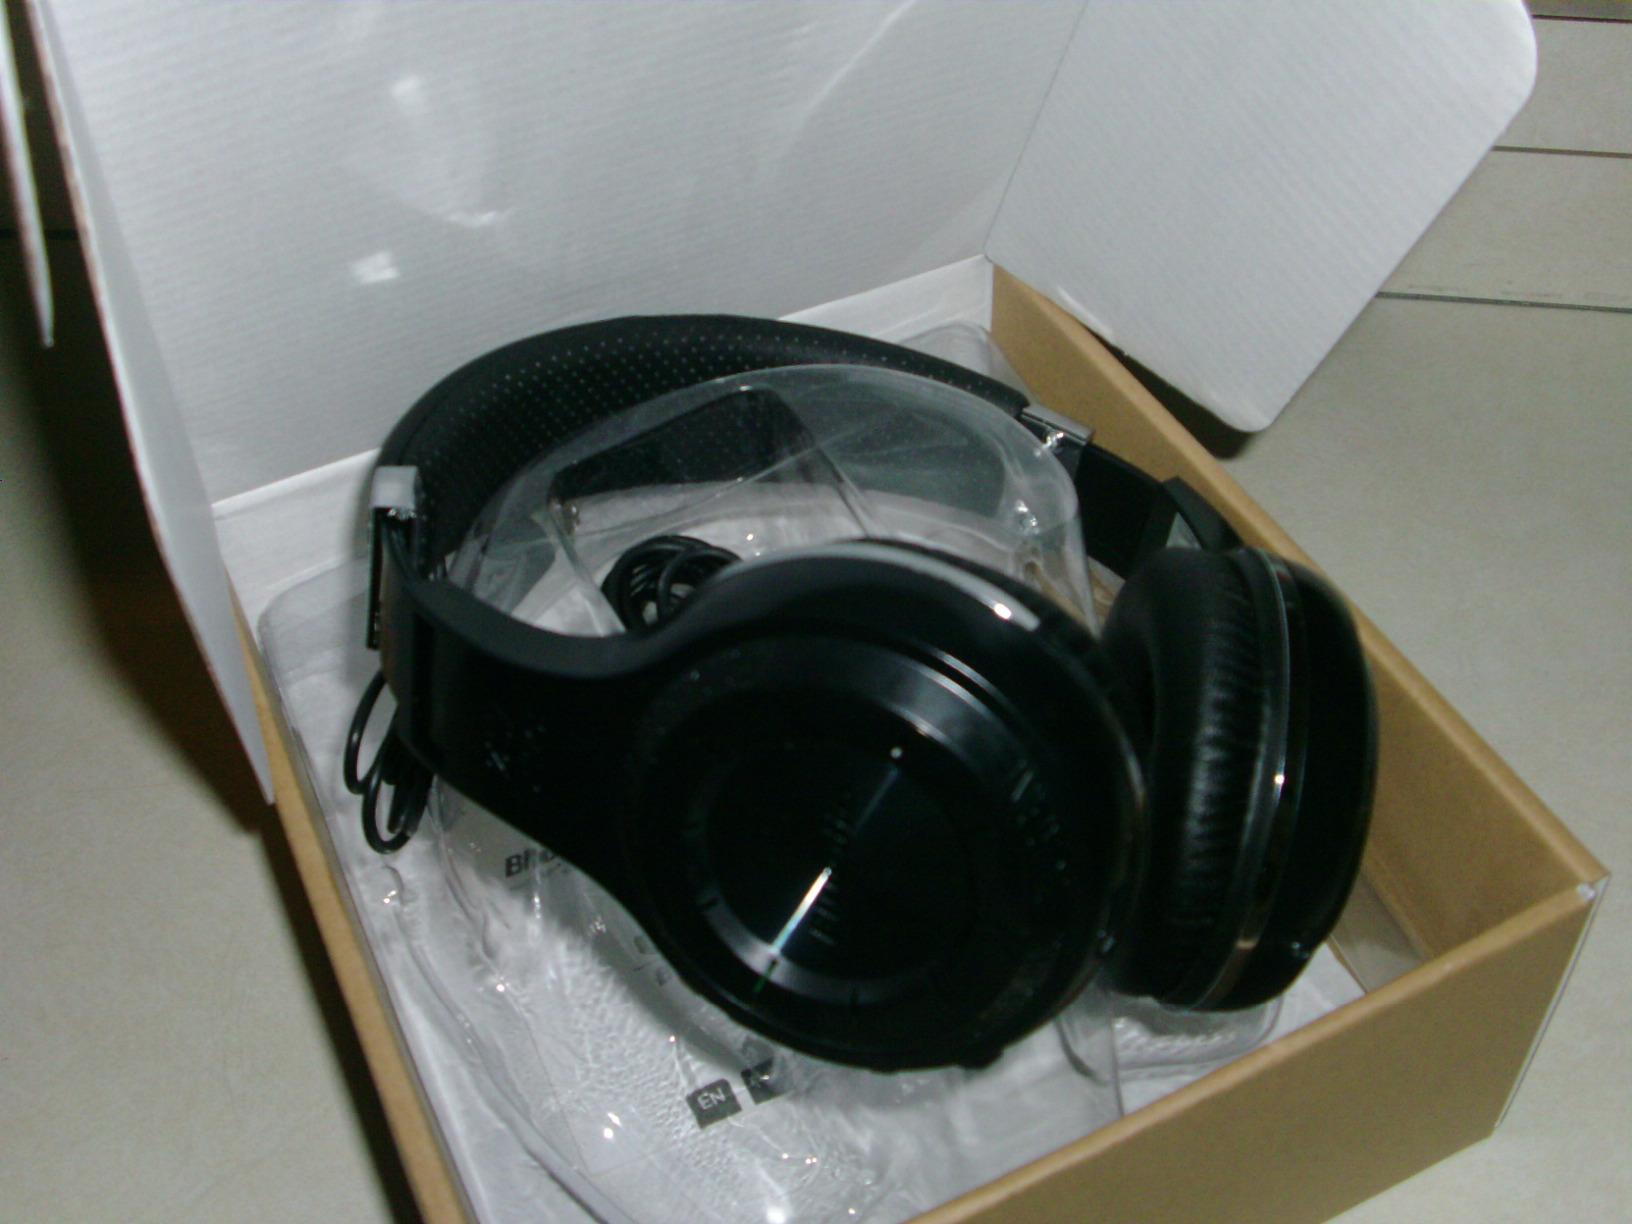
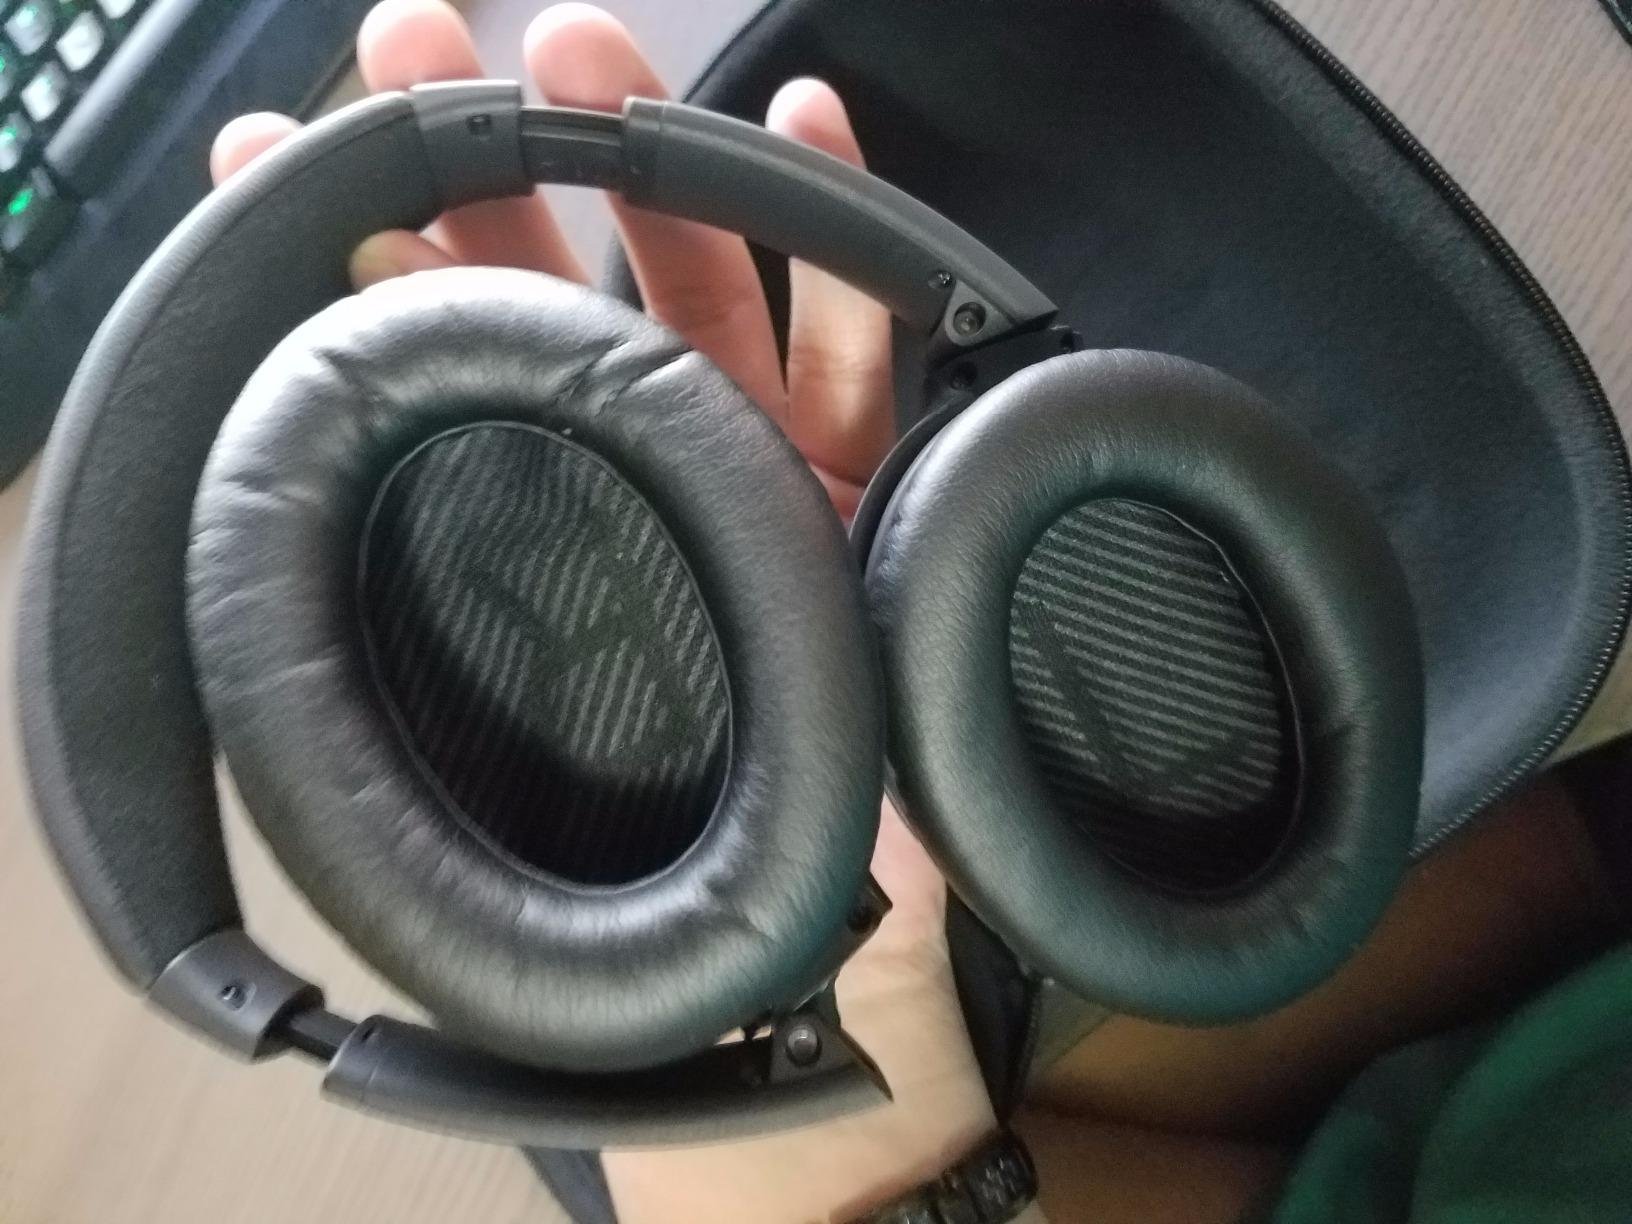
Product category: headphones
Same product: no